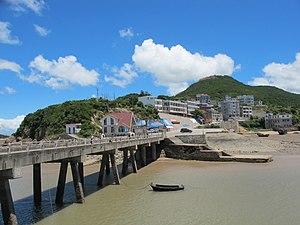
Le district de Dongtou est un district administratif de la province du Zhejiang en Chine. Il est placé sous la juridiction administrative de la ville-préfecture de Wenzhou.